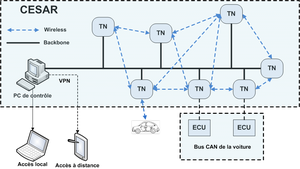
ECUs ou Véhicules se connectant aux Noeuds de Tests via un un réseau backbone
La sécurité informatique des véhicules est un enjeu majeur dans la conception des systèmes embarqués. Le véhicule connecté est contrôlé par des calculateurs embarqués et interconnectés. À travers ces calculateurs, le véhicule moderne offre des fonctionnalités nouvelles qui améliorent la qualité de conduite et renforcent la sécurité du passager. Cependant, les constructeurs sont confrontés à des problématiques de sécurité informatique. Des dispositifs tels que prise ODB, Bluetooth, Wi-Fi, 3G/4G, RFID, clé USB, CD, etc., très courants sur les véhicules, sont autant de portes ouvertes pour les hackeurs souhaitant accéder aux différents calculateurs de bord.